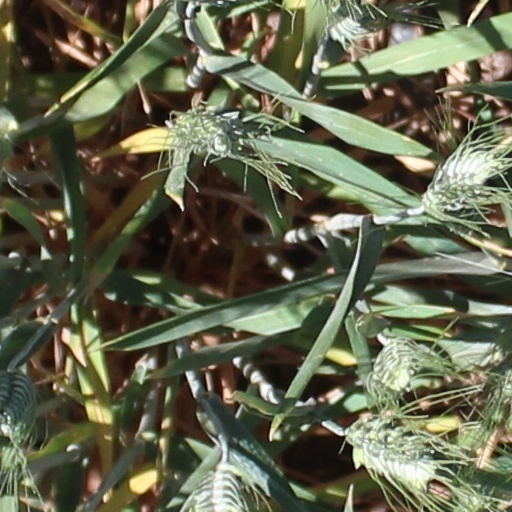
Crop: wheat